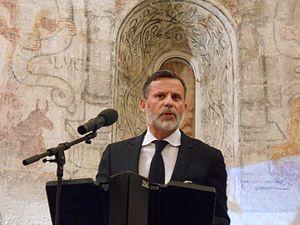
25 11 2016 à Rochefort du Gard, il annonce sa candidature à un second mandat de député
Patrice Prat, né le 28 novembre 1965 à Bagnols-sur-Cèze en France, est un homme politique français. Élu député de la 3ᵉ circonscription du Gard en 2012, il ne connaît qu'un mandat à l'Assemblée, puisqu'il décide de ne pas se représenter et de mettre un terme à sa carrière politique en 2017.